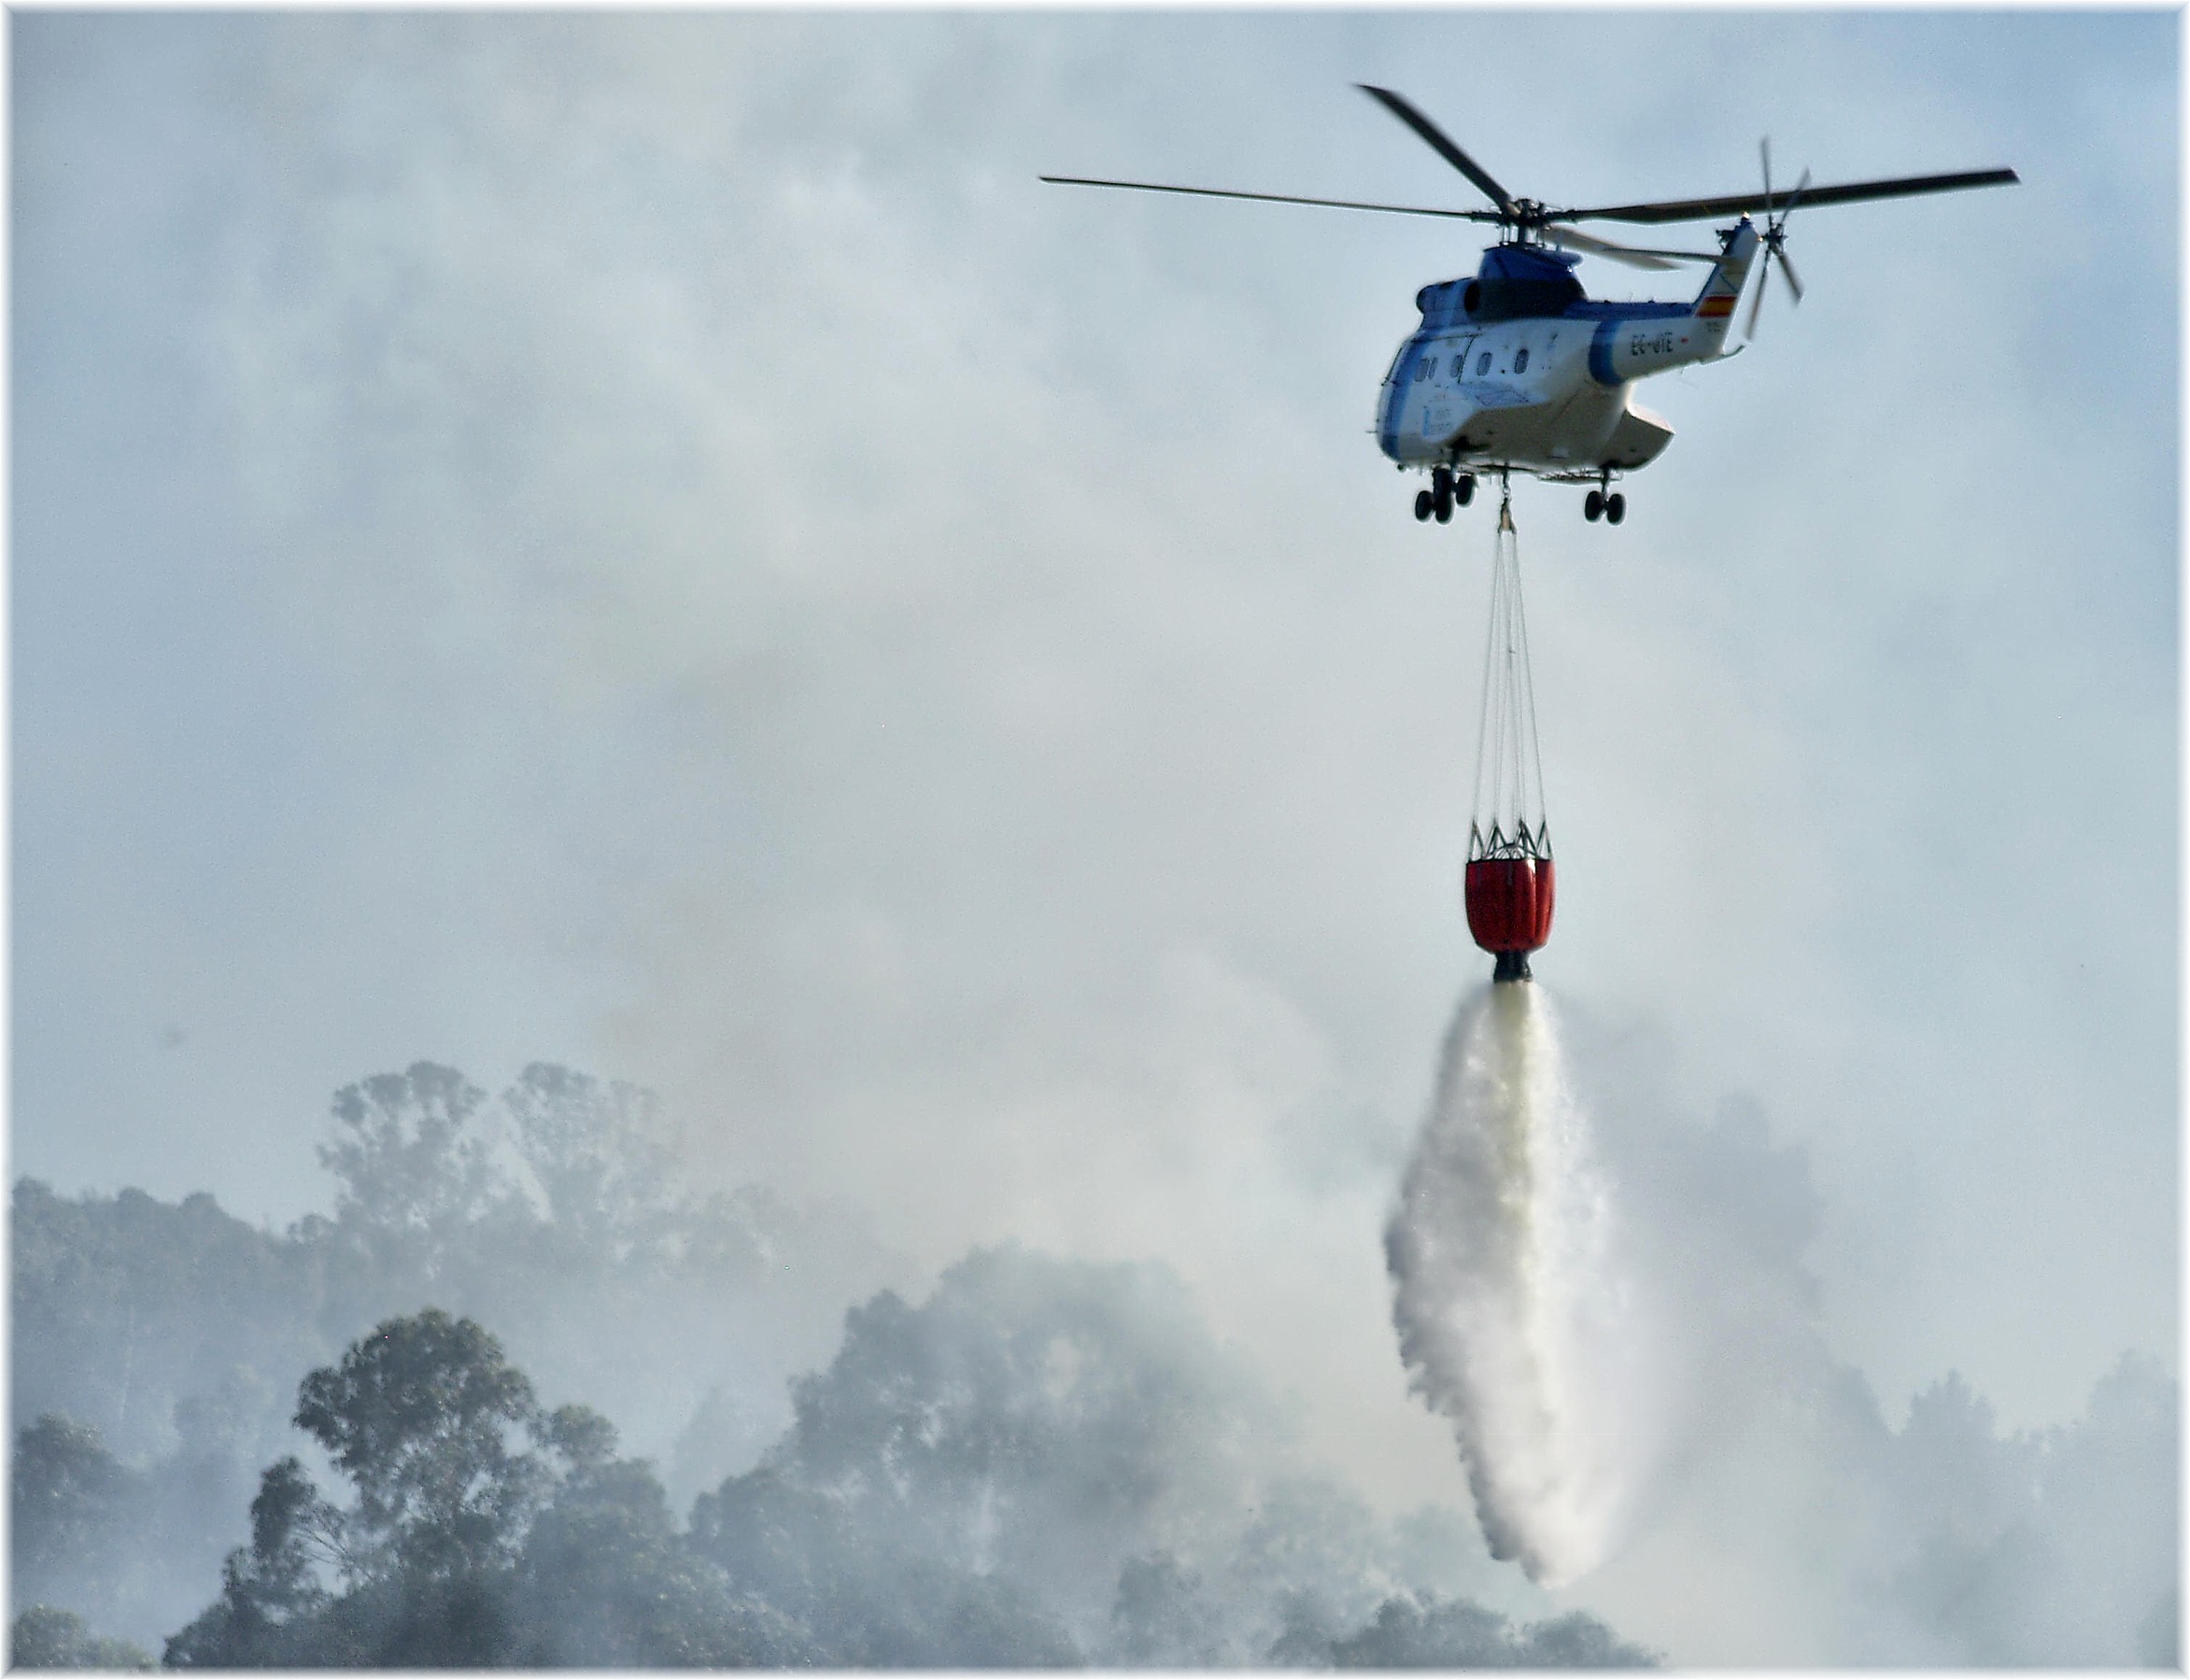
aircraft, europe, vehicle, aviation, helicopter, spain, galicia, fuego, galiza, provinciapontevedra, lume